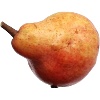
Label: red_pear